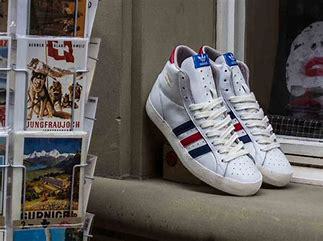
Brand: Adidas
Model: Basket Profi